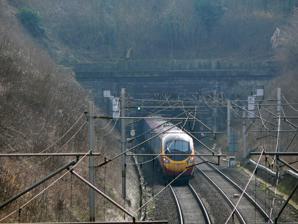
Building: Watford Tunnels
Country: United Kingdom
Year built: 1837
Pair of railway tunnels in Hertfordshire, England Watford Tunnels The south portal of the new tunnel Overview Line West Coast Main Line Location Watford , England Coordinates 51°40′53″N 0°25′09″W / 51.681507°N 0.419055°W / 51.681507; -0.419055 Operation Opened 1837 Owner Network Rail Character railway tunnel Technical Design engineer Robert Stephenson Length 1 mile 55 yards (1.7 km) No. of tracks 4 Watford Tunnels are a pair of railway tunnels on the West Coast Main Line just north-west of Watford in Hertfordshire, Eastern England. The original was built in 1837 for the London and Birmingham Railway to the design of Robert Stephenson and is just over a mile (1.6 kilometres) long. When the line was widened in the 1870s, a second tunnel was built just to the east. Both tunnels had decorative portals and the south portal of the original tunnel is a Grade II listed building . Construction Robert Stephenson , the chief engineer of the London and Birmingham Railway , first planned to take the line further west but the Earl of Clarendon , owner of Cassiobury House , refused to allow the railway to cross his land (now part of Cassiobury Park ). Thus, Stephenson was forced to take a more difficult route to the east through a patch of high ground which required a sequence of cuttings, embankments , and a tunnel. Material excavated to build the tunnel and cuttings was reused for the nearby embankments. Construction did not proceed smoothly. All digging was done by hand except for some use of explosives in troublesome patches. The majority of the tunnel's route is through chalk but test bores missed a patch of gravel and sand which workers struck while digging. The result was a partial collapse, inundating the tunnel and killing ten workers. A hole dug from the top of the hill to retrieve the bodies was later converted into a ventilation shaft. Watford was the only tunnel on the London and Birmingham where the contractor was able to complete the works without the railway company's direct intervention (in several other cases contractors ran out of money before completing the works) and was relatively simple in comparison to other tunnels on the route such as Primrose Hill Tunnel shortly after leaving London and Kilsby Tunnel , the last major tunnel before Birmingham. Supporting arches, which had not been budgeted or planned for, were required along their lengths to resist the pressure of the surrounding earth but at Watford the surrounding chalk was strong enough that no such arches were needed. Description Ventilation shaft for the Watford North Tunnels, seen from the A41 road The original tunnel is 1 mile 55 yards (1.7 kilometres) long and was built to carry two tracks. It is 24 feet (7.3 metres) wide, 25 feet (7.6 metres) tall, and lined with red brick. It has ornamental portals at each end in the form of rusticated ashlar arches with decorative voussoirss and a large pediment . It has a ventilation shaft near the centre. When the railway line was triple-tracked in 1858, a third track was laid between the existing two tracks. The line was quadruple-tracked in the 1870s which required the construction of a parallel tunnel and accompanying cuttings to the east of the existing one. The new tunnel opened in 1874. It again had decorative portals, though plainer than the original. They again took the form of arches but this time in brick. The railway historian Gordon Biddle considered the newer portals to have a "fortress-like appearance [...] in strong contrast to its delicately classical neighbour". The tunnels now have two lines each. History Original wash drawing by John Cooke Bourne, after which his lithograph was made John Cooke Bourne illustrated the construction of the original tunnel in his series of lithographs , published to mark the opening of the London and Birmingham Railway. Its modern appearance has changed little from Bourne's drawing. The lithograph depicts the south face of the tunnel during the final stages of construction and horses carting spoil away through the cutting. Matt Thompson of the Ironbridge Gorge Museum Trust described the scene as showing the scale of the engineering work—"In places, the building of the railway reshaped the landscape and Bourne is at pains to demonstrate how big an undertaking this was". The south portal of the original tunnel was designated a Grade II listed building in 1983, a status which provides legal protection from unauthorised demolition or modification in recognition of historic and architectural value. In 2016, a landslip affected the east cutting walls causing debris to wash onto the track. A southbound train entering the tunnel struck the debris and derailed inside the mouth of the tunnel before being struck a glancing blow by another train travelling in the opposite direction. Both trains had to be evacuated and several passengers sustained minor injuries. References Wikimedia Commons has media related to Watford Tunnel . Bibliography Biddle, Gordon (2011). Britain's Historic Railway Buildings: A Gazetteer of Structures (second ed.). Hersham: Ian Allan. ISBN 9780711034914 . Biddle, Gordon (2016). Railways in the Landscape . Barnsley: Pen & Sword Transport. ISBN 9781473862357 . Jenkinson, David (1988). The London & Birmingham: A Railway of Consequence . Ashford: Capital Transport Publishing. ISBN 9781854141026 . Johnson, William Branch (1970). The Industrial Archaeology of Hertfordshire . Newton Abbot: David & Charles. ISBN 9780715347751 . Rolt, L. T. C. (2016) [2009]. George and Robert Stephenson: The Railway Revolution (print ed.). Stroud: Amberley. ISBN 9781445655215 . Thompson, Matt (2015). The Picturesque Railway: The Lithography of John Cooke Bourne . Stroud: The History Press. ISBN 9780750960946 . Footnotes